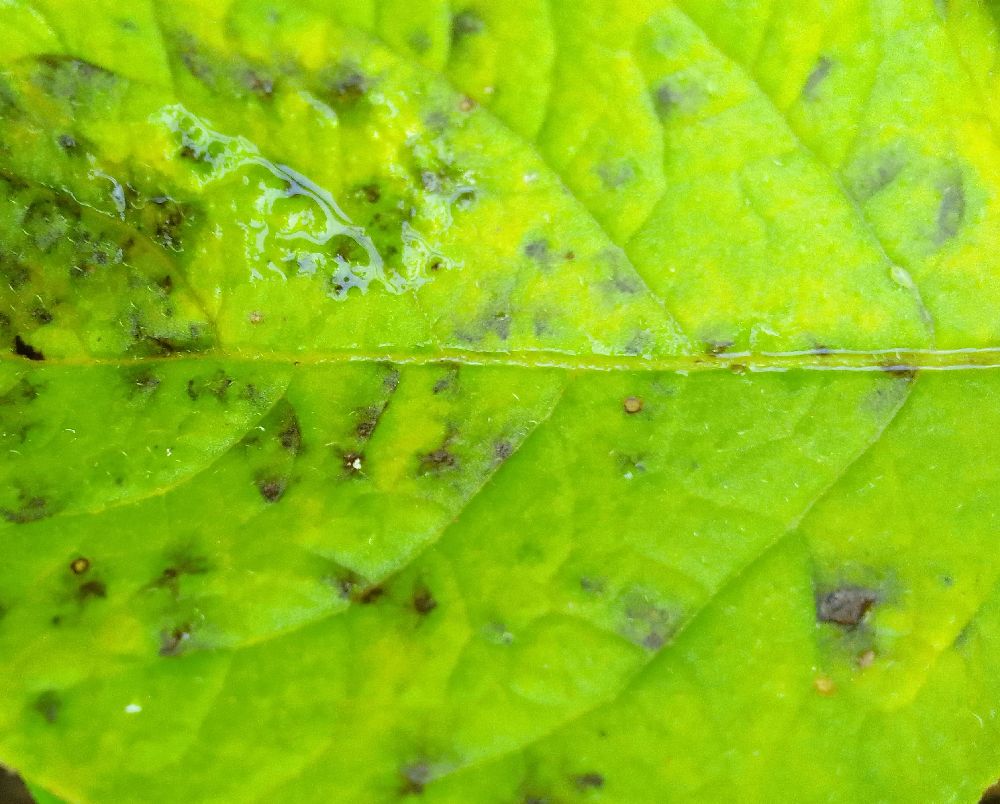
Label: Early blight